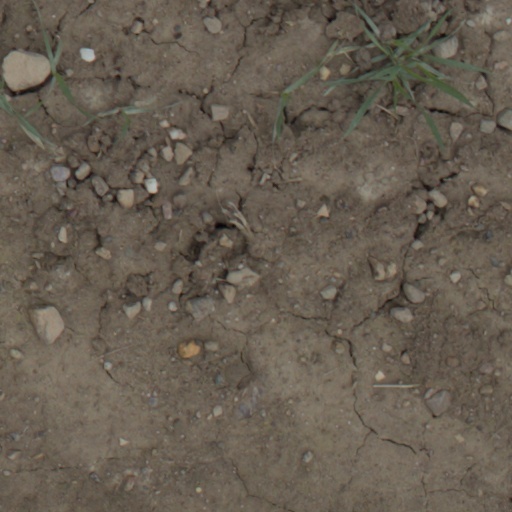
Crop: wheat